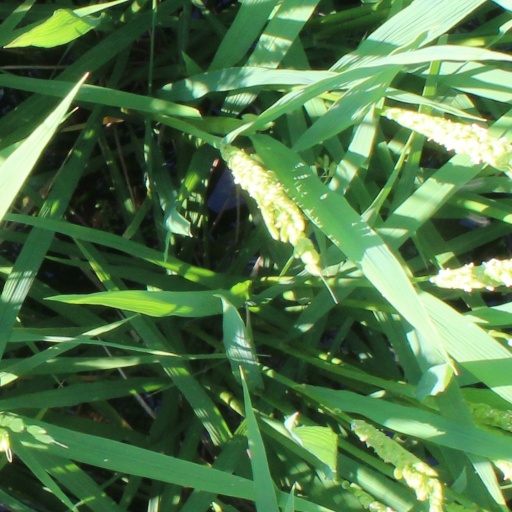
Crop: rice